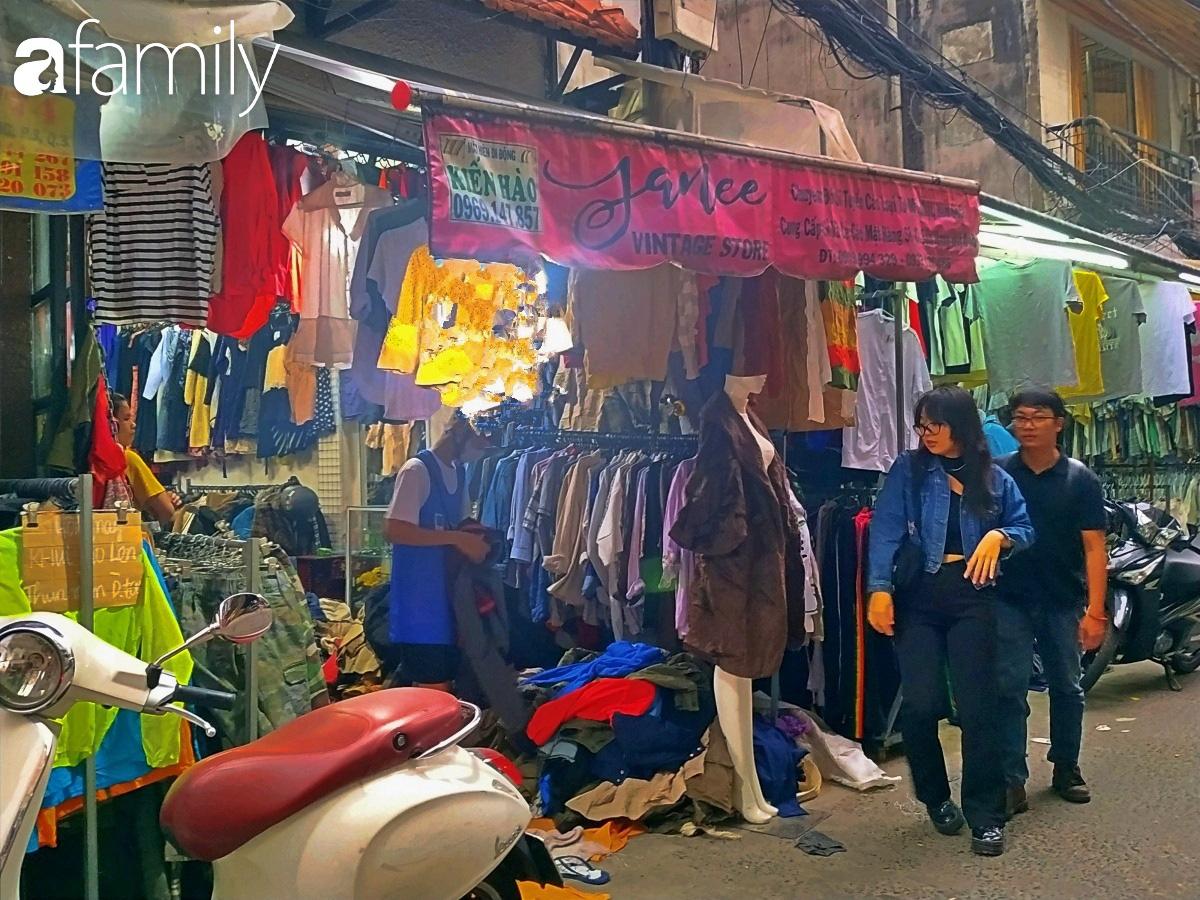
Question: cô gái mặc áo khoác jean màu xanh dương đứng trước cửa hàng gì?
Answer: cô gái mặc áo khoác jean màu xanh dương đứng trước cửa hàng bán quần áo